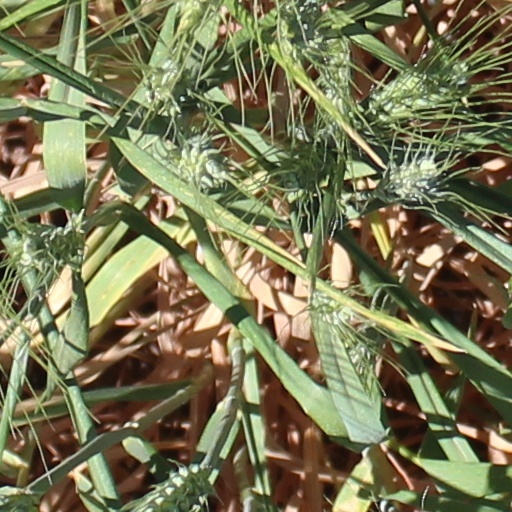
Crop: wheat